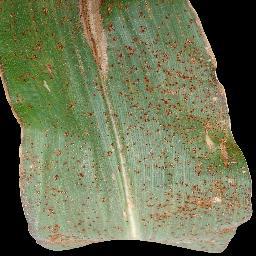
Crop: corn
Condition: (maize)_common_rust